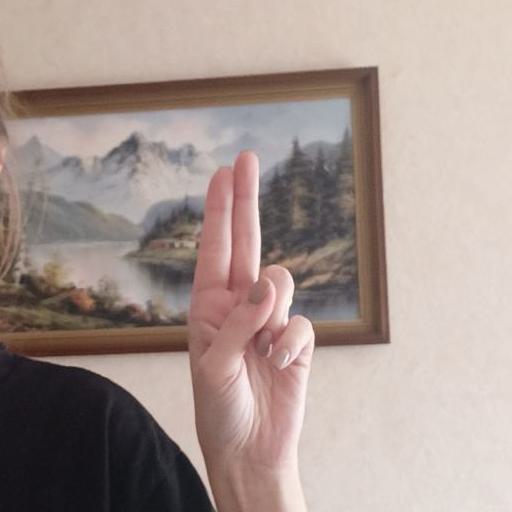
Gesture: two_up